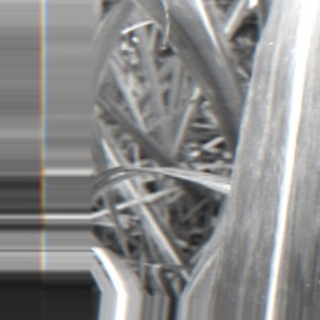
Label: sugarcane_bacterial_blight